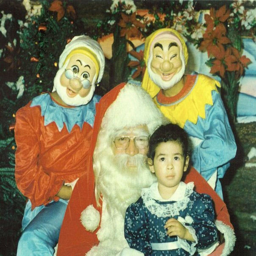
those elves are certainly dreaming